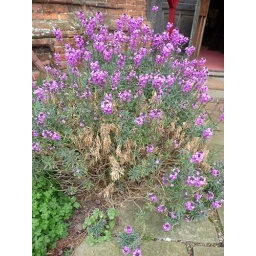
I think these could be sweet rocket growing by the door to the tower in Layer Marney.